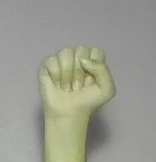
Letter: saad